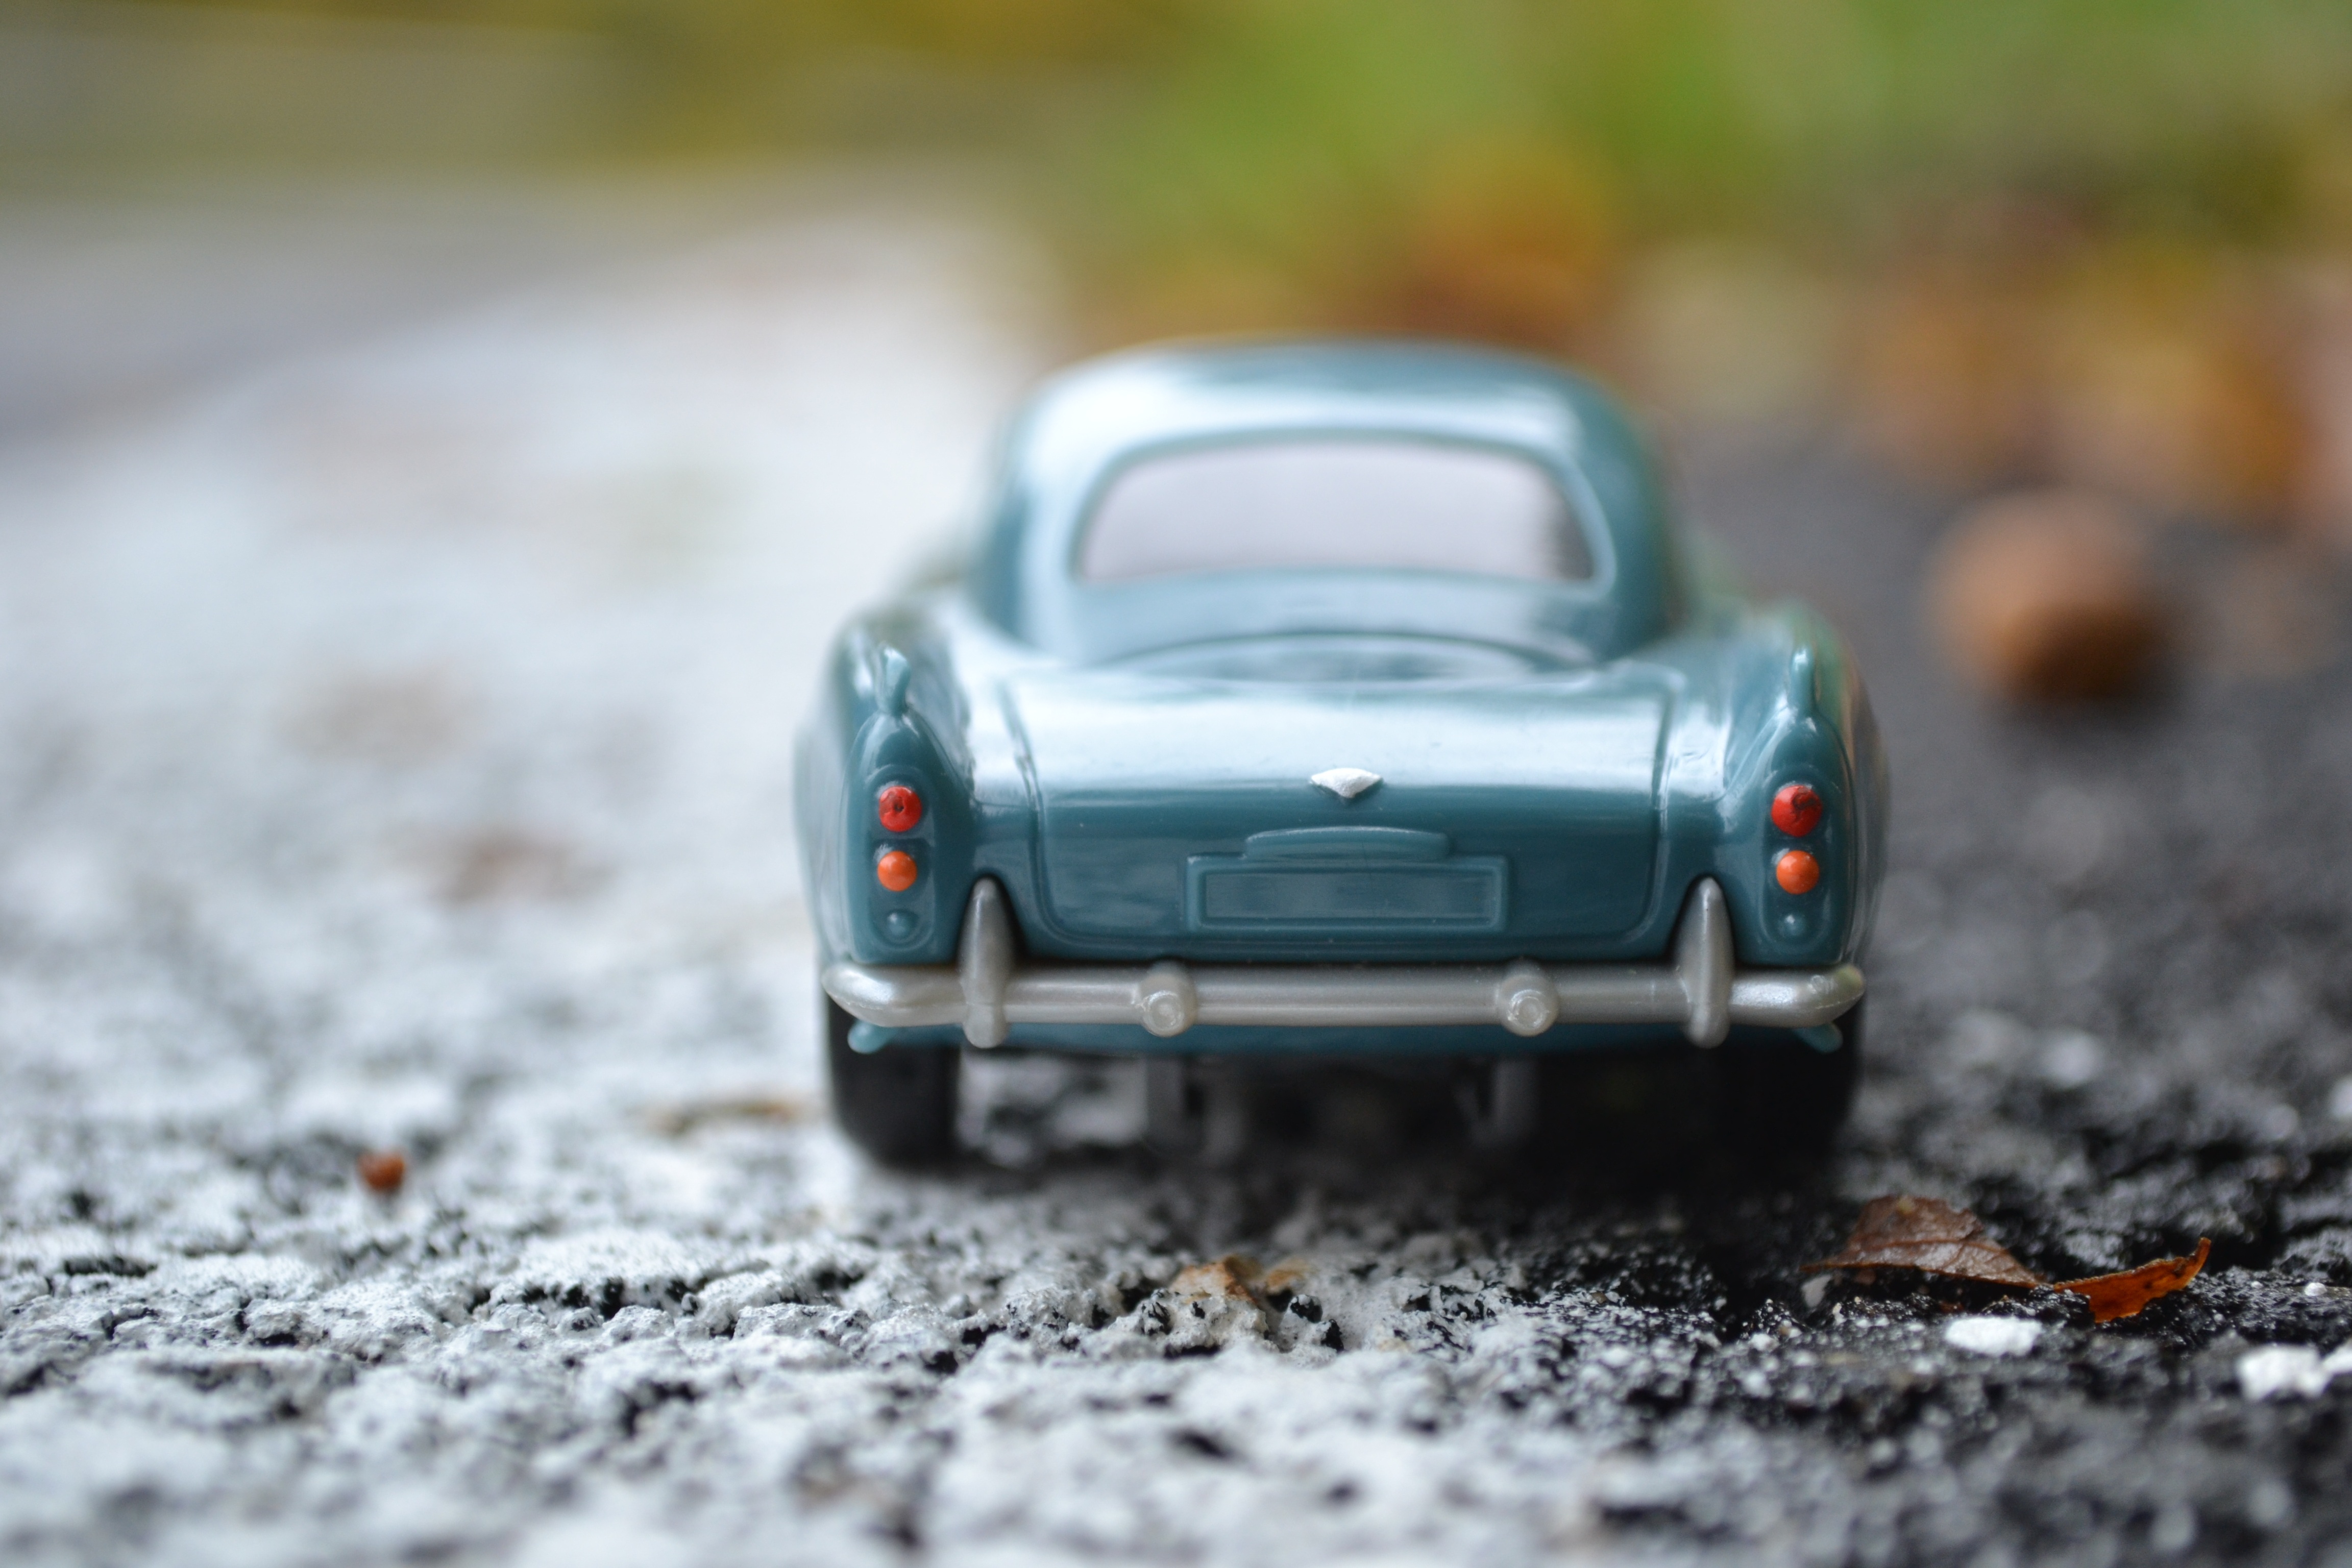
car, vehicle, machine, toy, sports car, vintage car, race car, supercar, mock up, land vehicle, automobile make, automotive design, luxury vehicle, performance car, aston martin db5